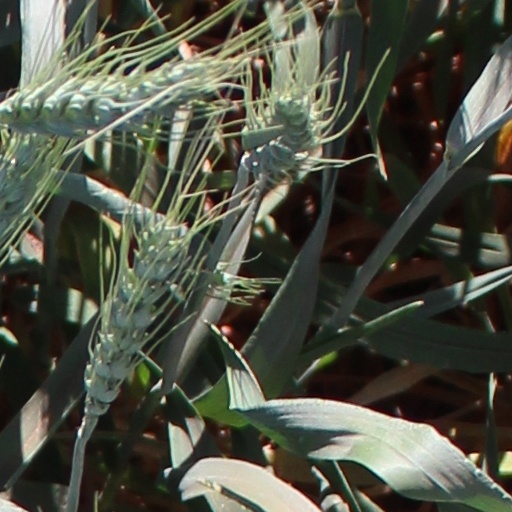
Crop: wheat